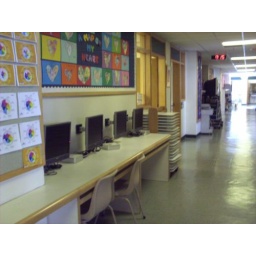
computer pods in the corridor